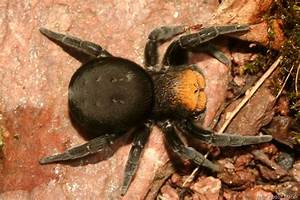
Label: ragno